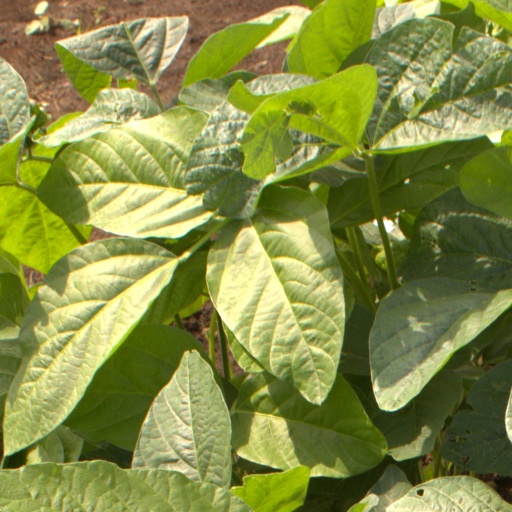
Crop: soybean